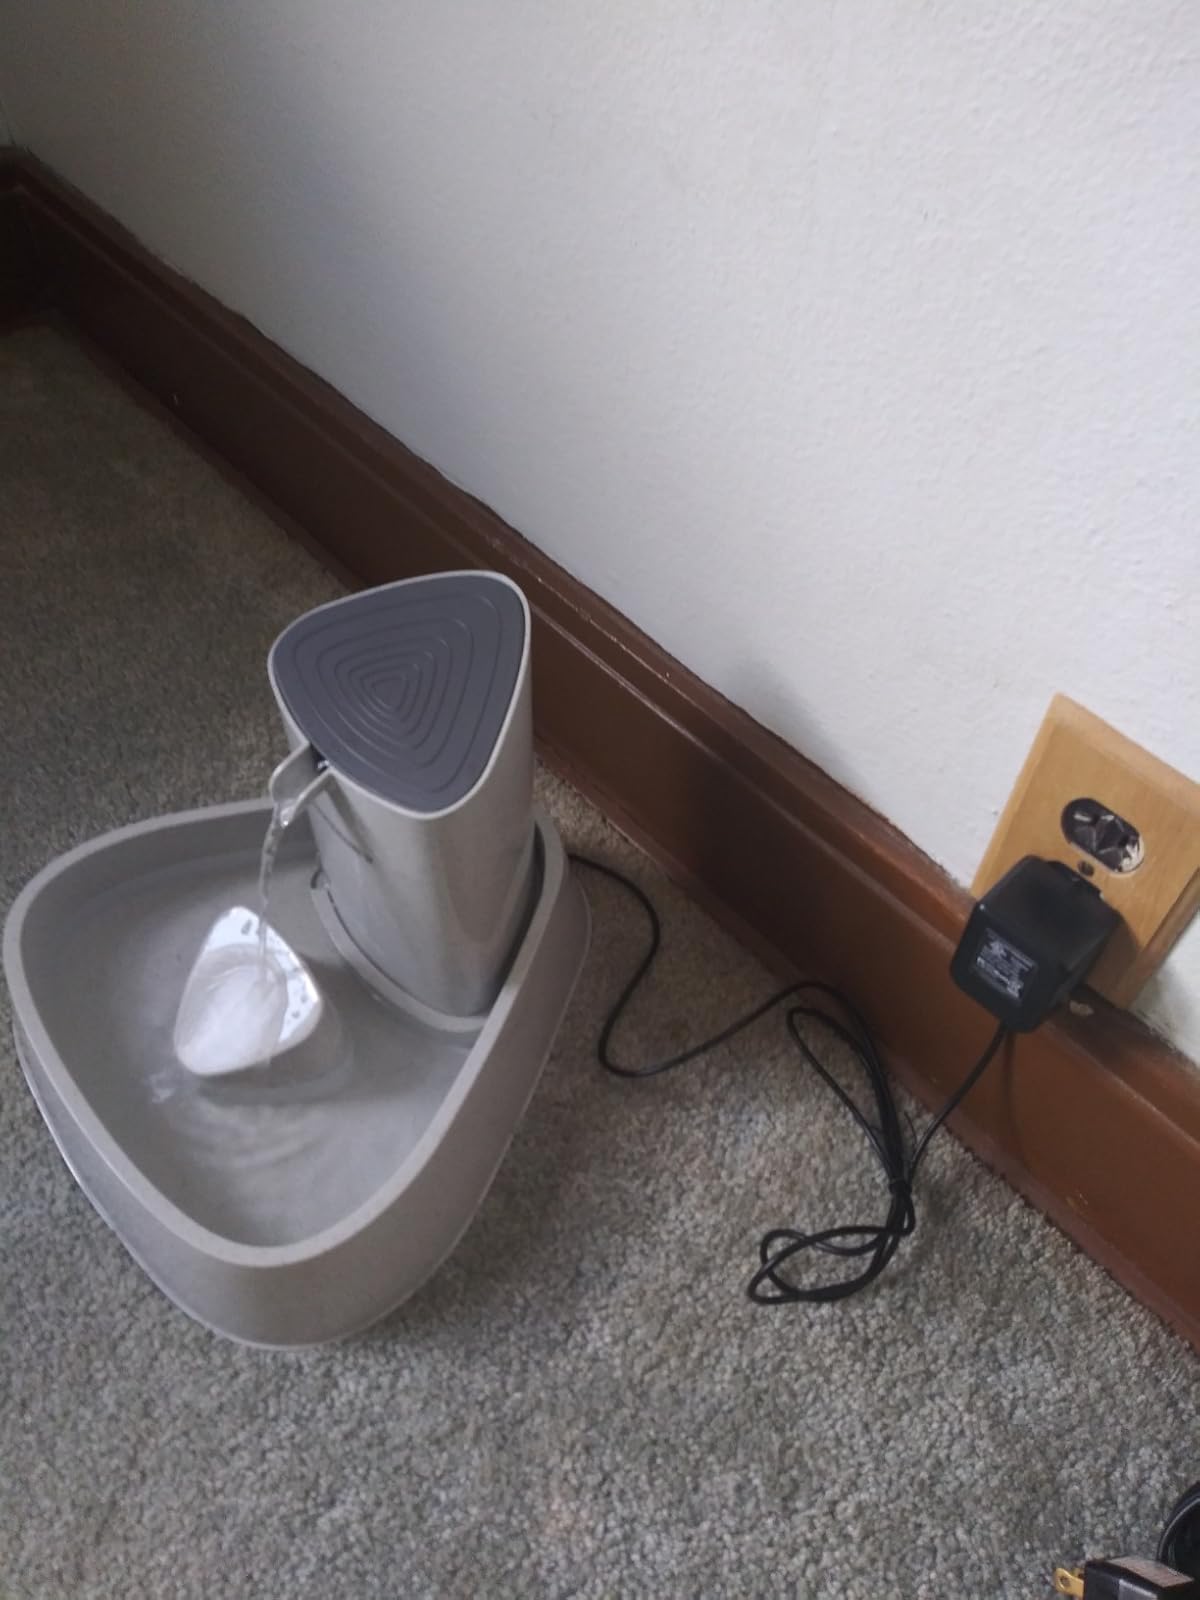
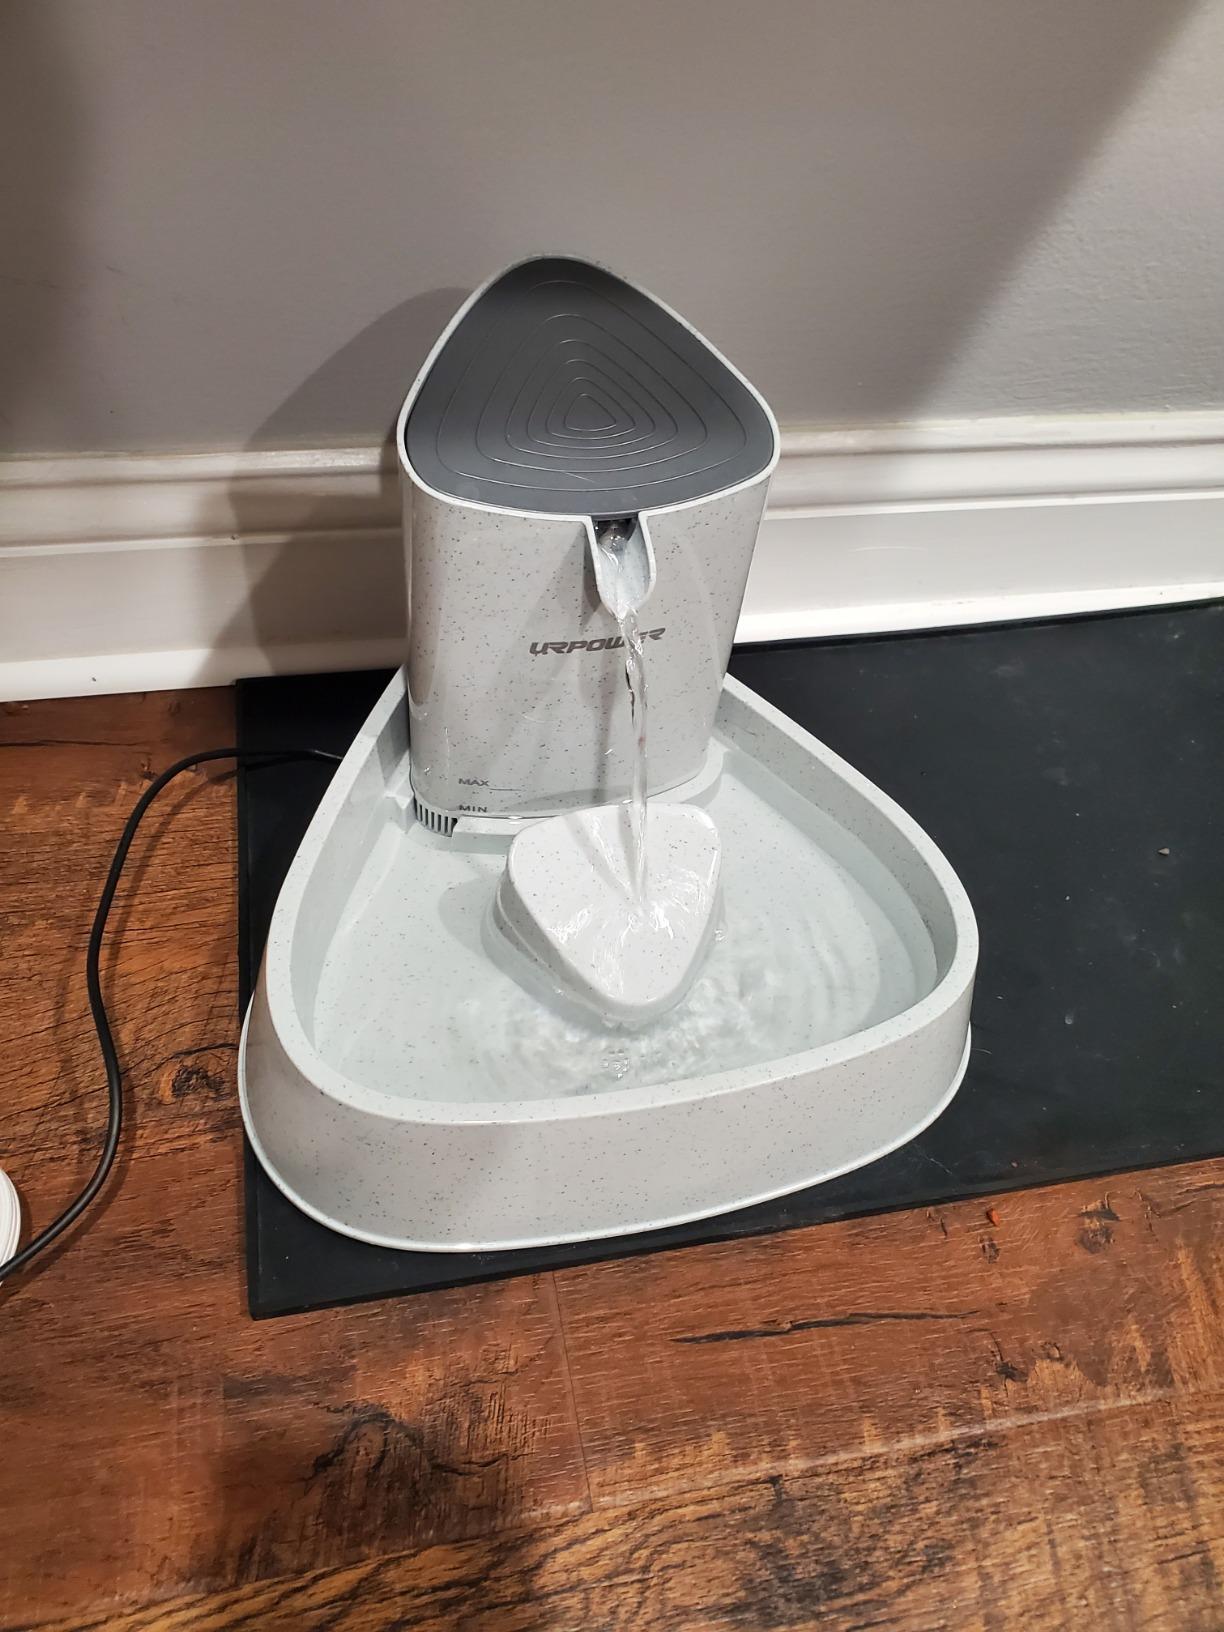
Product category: items_bowl
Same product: yes